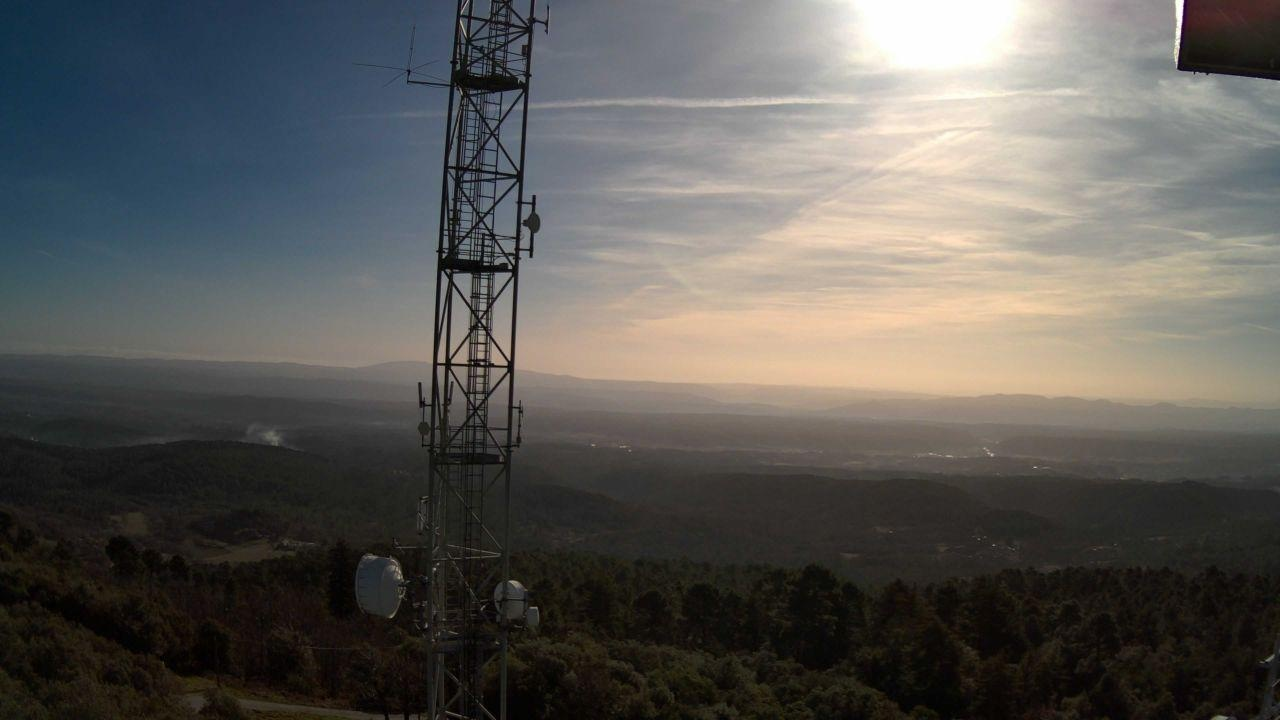
Fire: no
Smoke: yes